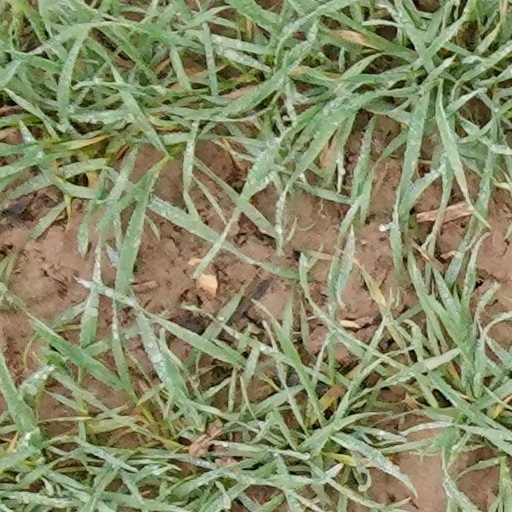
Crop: wheat